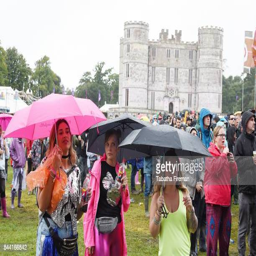
festival goers carry on in the rain on day